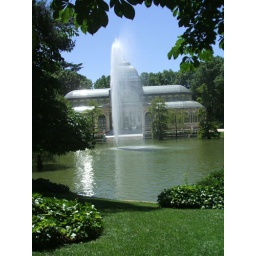
A nice shot of a lake, fountain and giant glass house in Retiro park, Madrid; Spain.